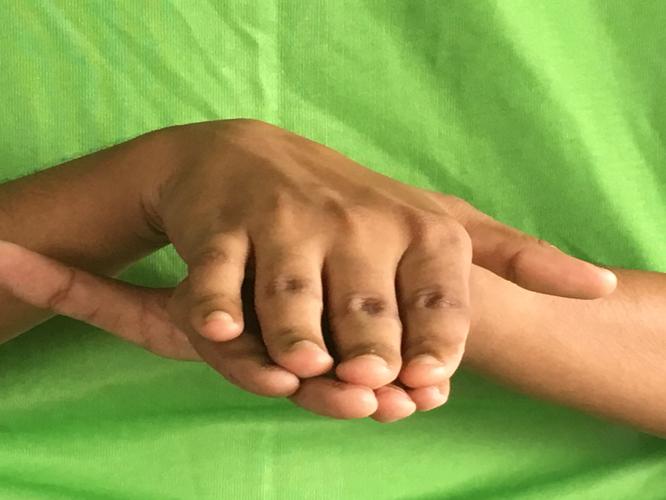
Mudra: Matsya
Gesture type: double_hand